Tuwan station

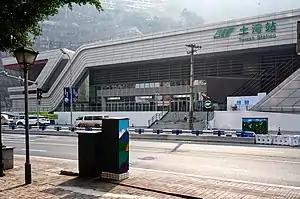
Station exterior

Tuwan Station is a station on Line 9 of Chongqing Rail Transit in Chongqing municipality, China, which opened in 2022. It is located in Shapingba District.